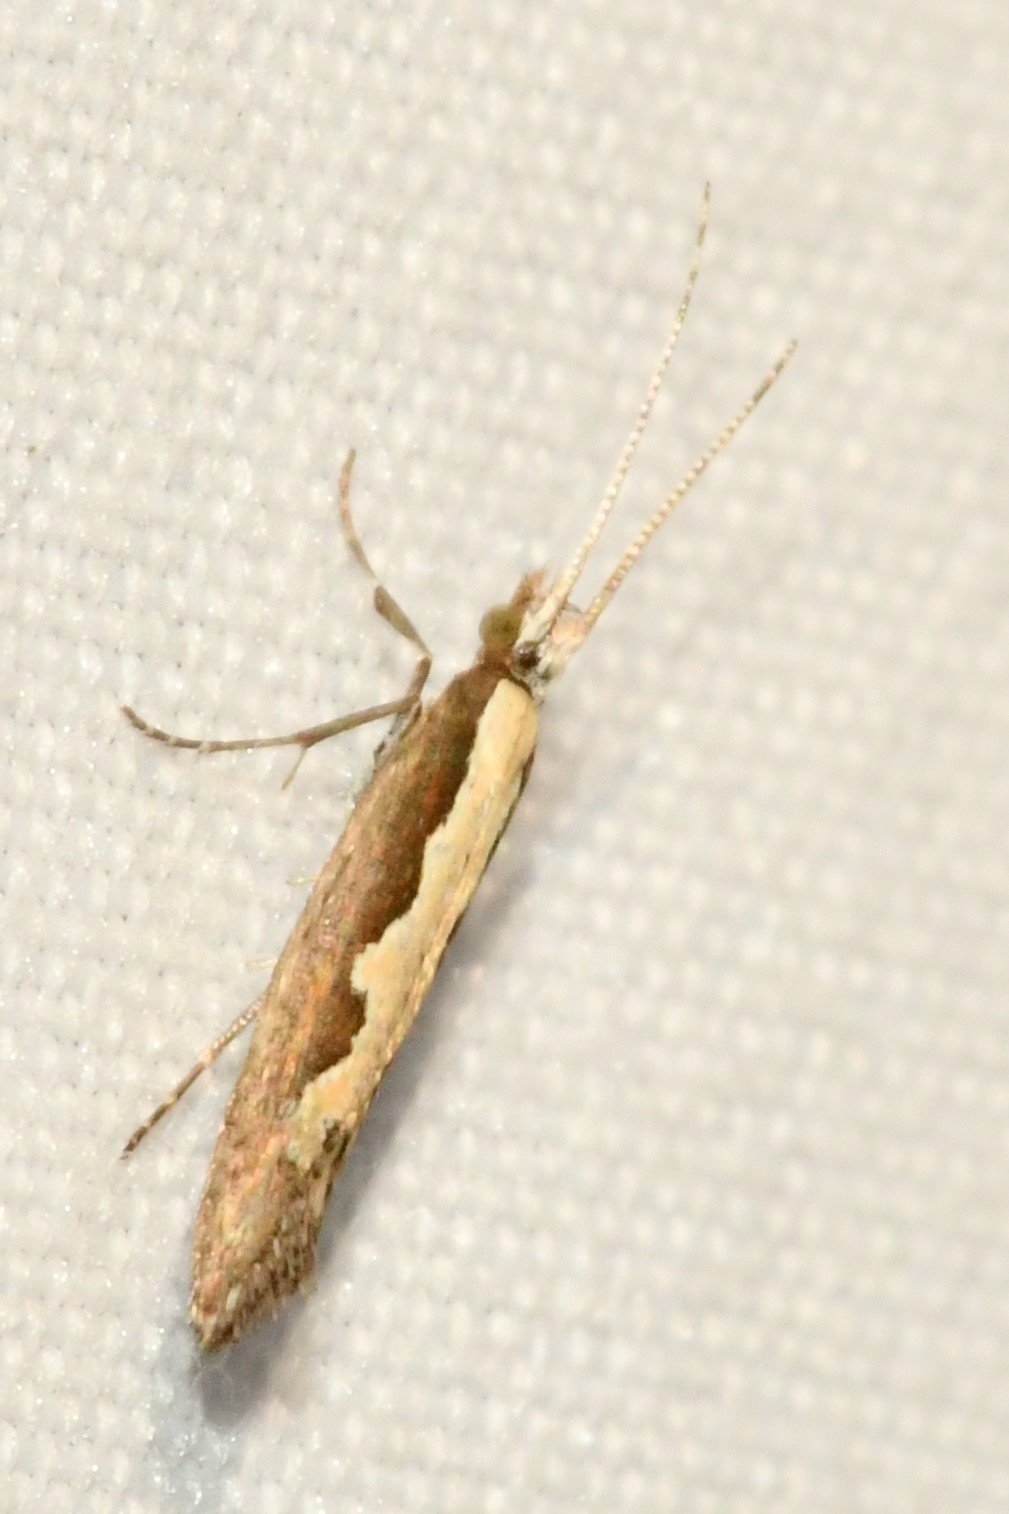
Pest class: diamondback_moth